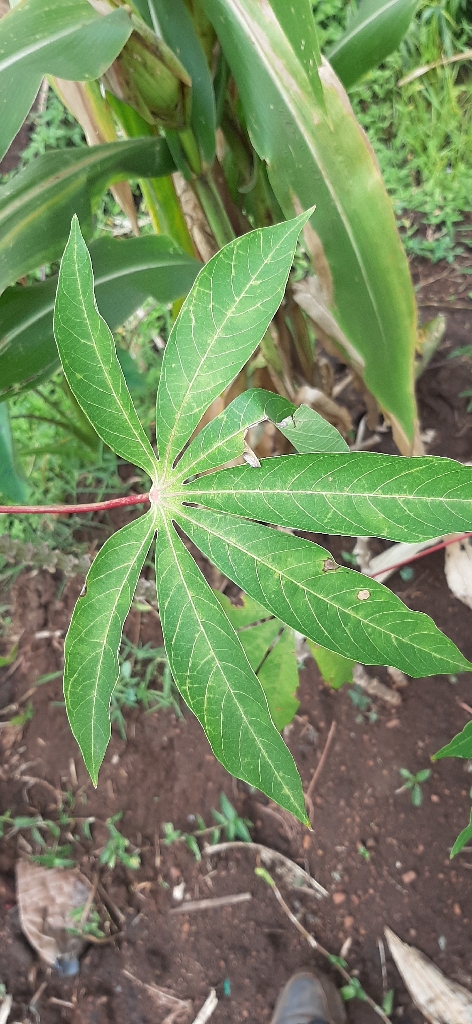
Label: cassava brown streak disease (cbsd)